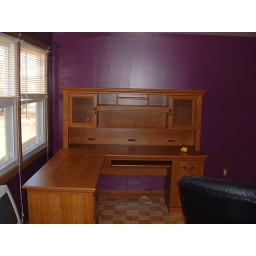
the computer desk was sawed in half to get it out of the old house, good as new here